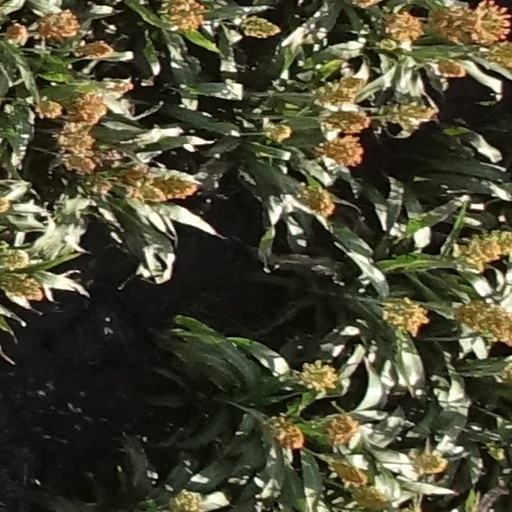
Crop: sorghum